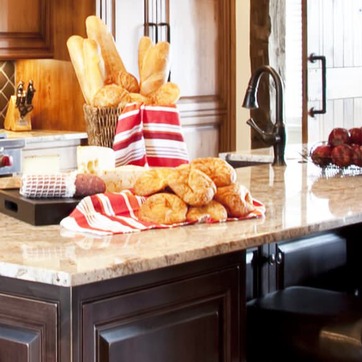
Material: food